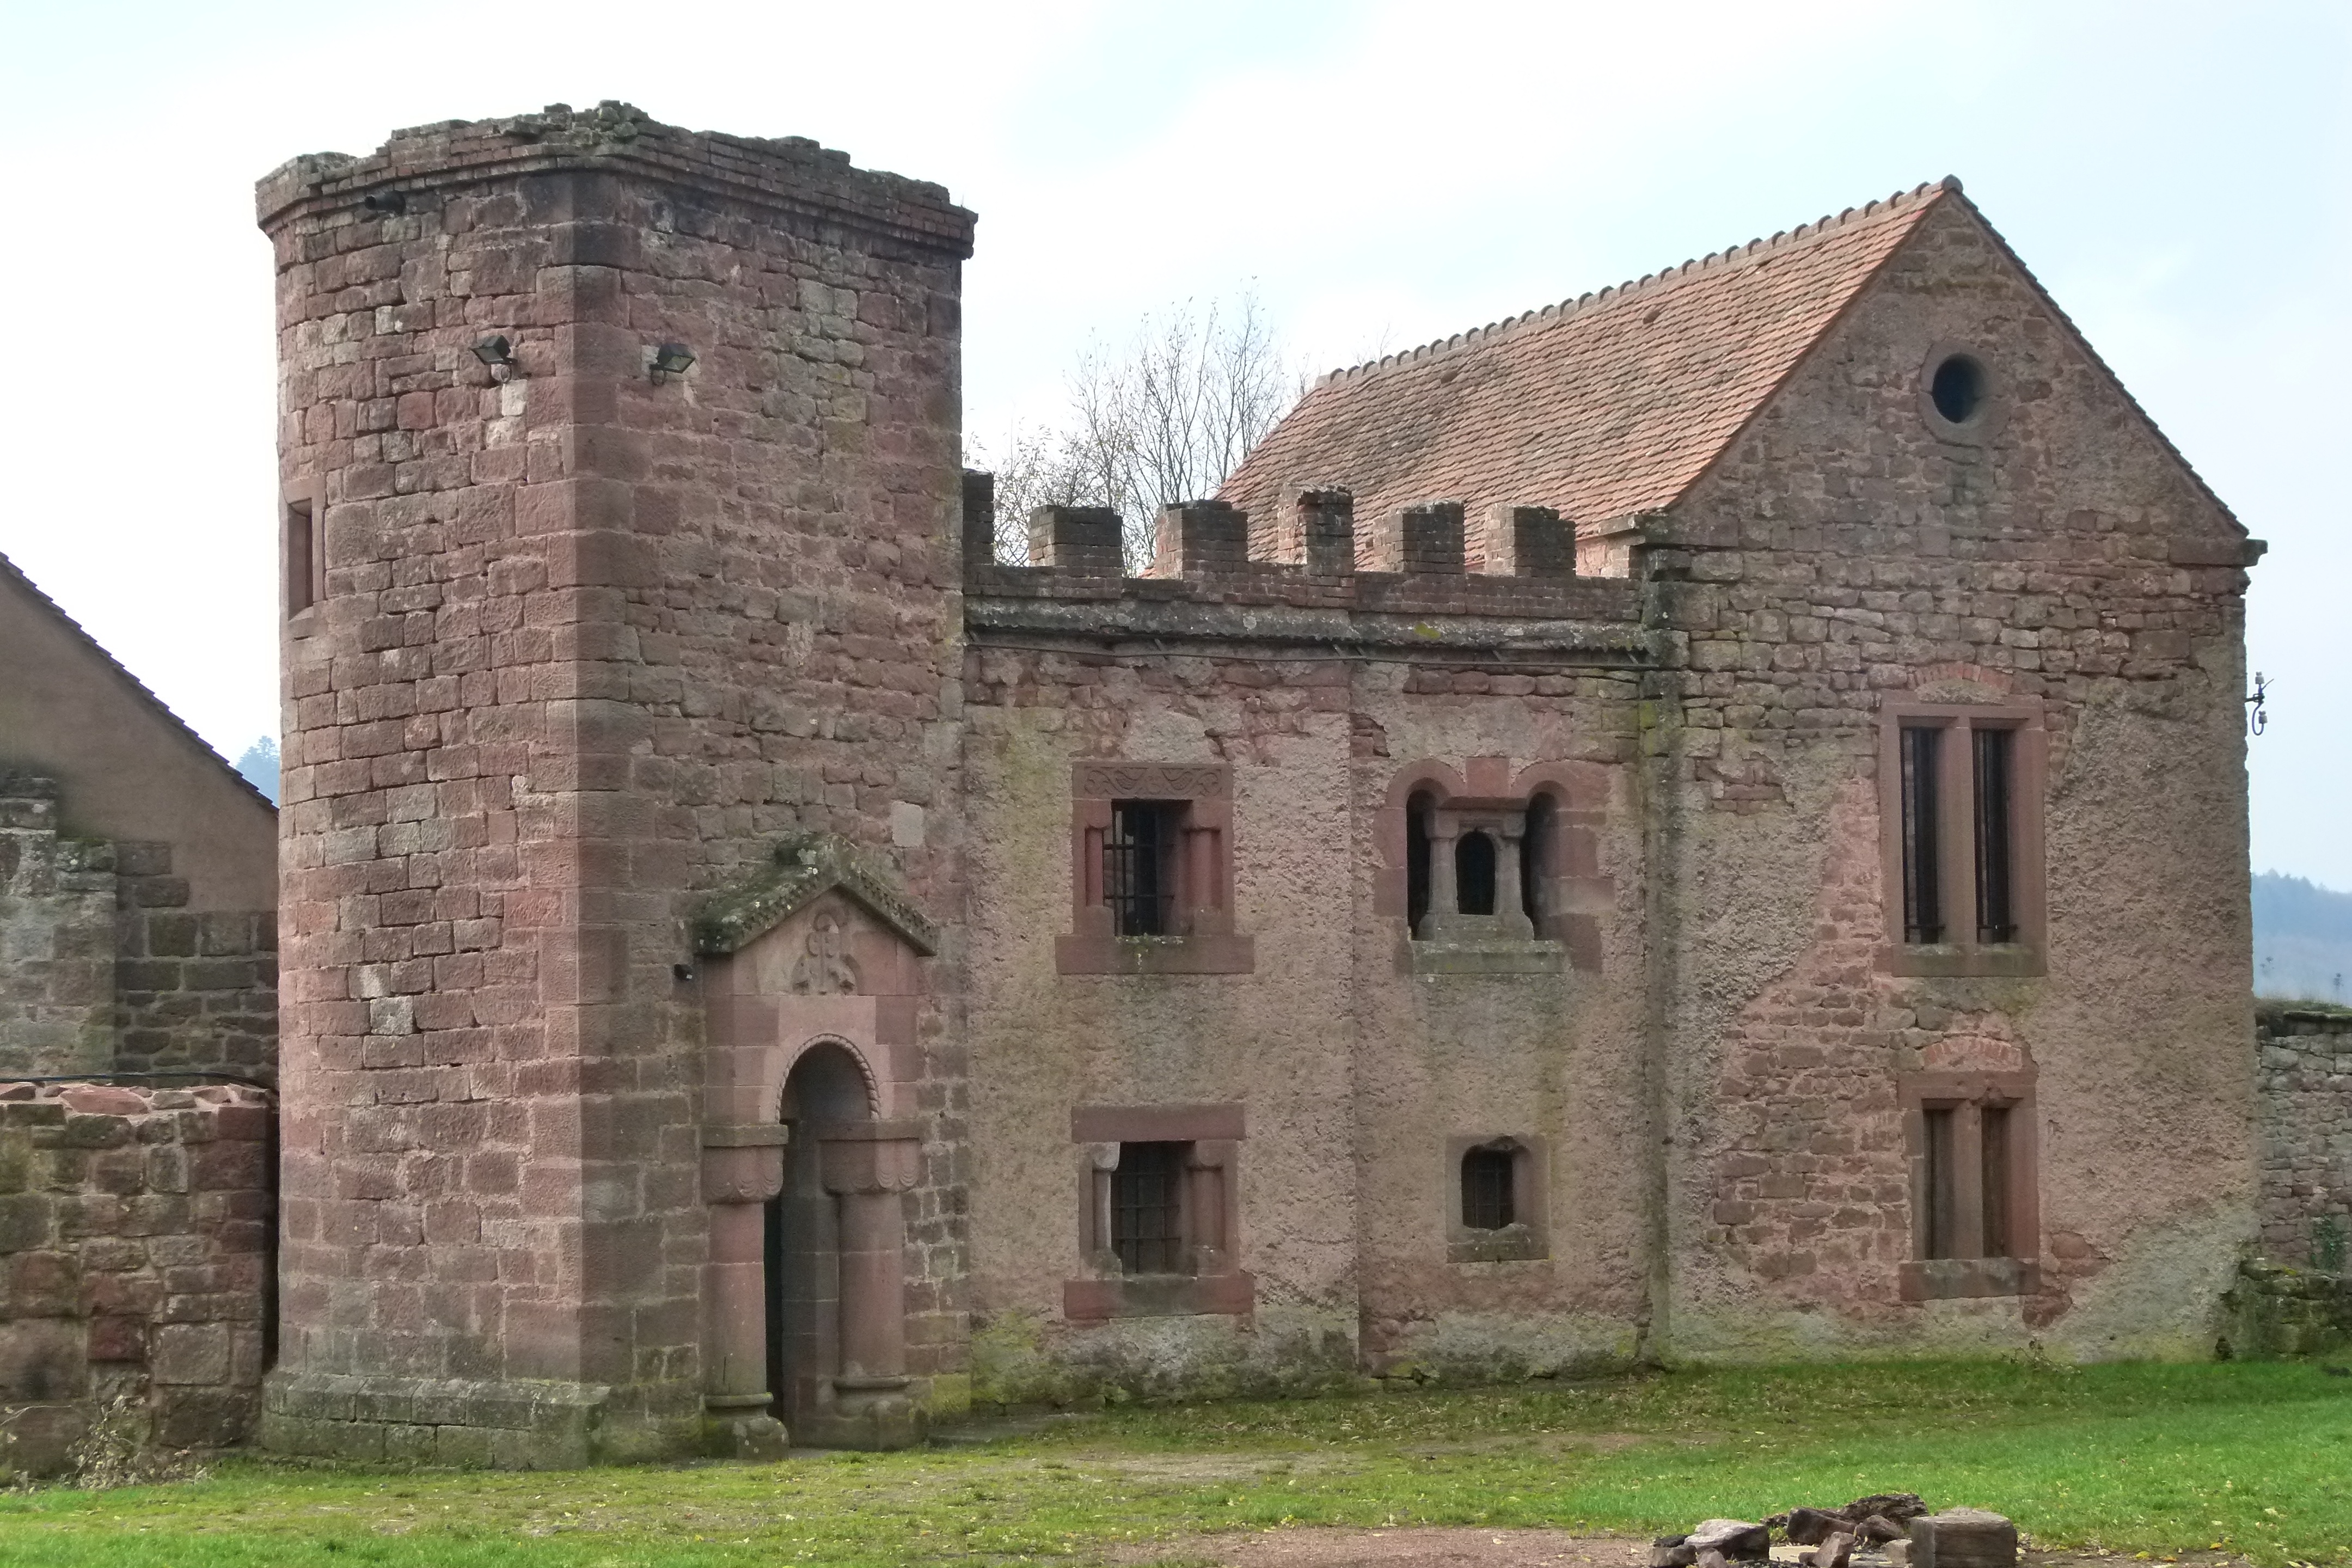
building, chateau, old, stone, france, castle, chapel, fortification, place of worship, medieval architecture, fortress, ruins, monastery, synagogue, abbey, estate, masonry, manor house, stately home, knight's castle, almshouse, historic site